Muscular hydrostat

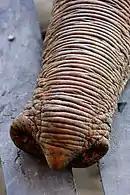
Closeup of the trunk of an Asian elephant

Muscles provide the force to move a muscular hydrostat. Since muscles are only able to produce force by contracting and becoming shorter, different groups of muscles have to work against each other, with one group relaxing and lengthening as the other group provides the force by contracting. Such complementary muscle groups are termed antagonistic pairs.